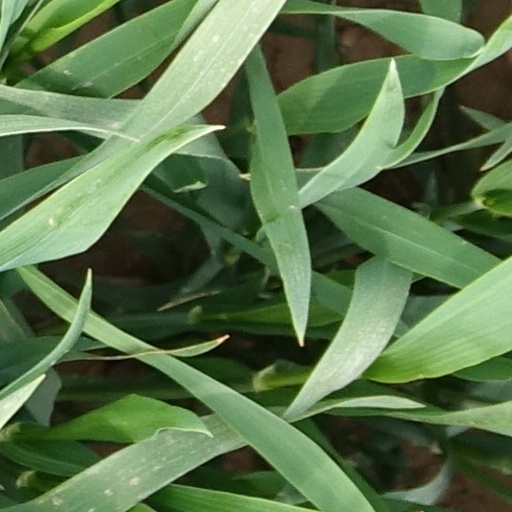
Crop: wheat